San Macuto, Rome

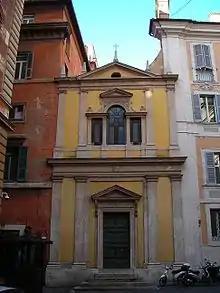
Church of San Macuto.

San Macuto is a Catholic church located on Piazza di San Macuto in the Colonna rione of Rome, Italy. Located next to the Jesuit Collegio di San Roberto Bellarmino in the Palazzo Gabrielli-Borromeo, it is the only church in Italy dedicated to the 7th century Breton saint Malo (Latin: Maclovius or Machutus, hence the vulgarized Macuto).